Behemoth (roller coaster)

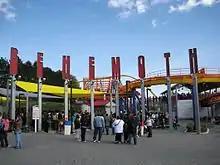
Start of the queue for Behemoth in the ride's inaugural year

The ride features a prototype seating arrangement to ensure an unobstructed view for every rider. The Behemoth experience lasts for approximately three minutes and subjects the rider to a maximum speed of achieved in less than 3.9 seconds followed by five air-time hills, a hammerhead turn and two helixes. After departing the station, the train turns right and begins to slowly climb the lift hill through the use of a chain lift, taking riders to the coaster's maximum height of . From the top, a passenger can clearly see the iconic CN Tower to the left and overlook the entire park to the right. The train drops from its peak at a 75-degree angle and reaches a maximum speed of in 3.9 seconds. At the base of the first drop, the train banks a few degrees to the right and climbs the first air-time hill and descends. Following this, the train climbs up to a hairpin 180-degree hammerhead turn to the left. The train descends from the height of the turn to travel up and over three more air-time hills. After the hills, the train climbs up a steep slope into the mid-course brake run.